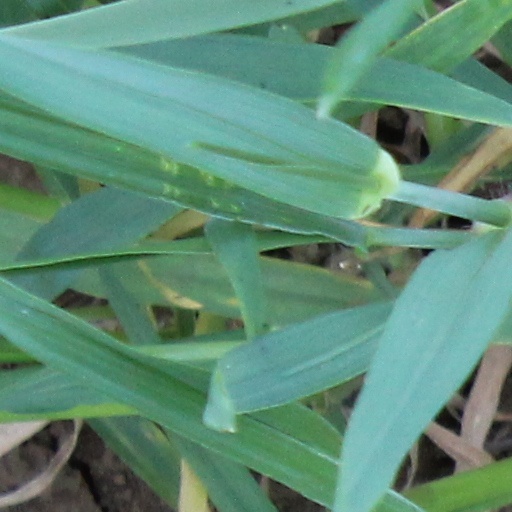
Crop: wheat